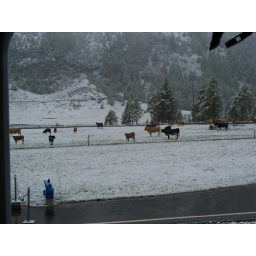
Cows in a snowy pasture on the road to Lake Lugano, Switzerland